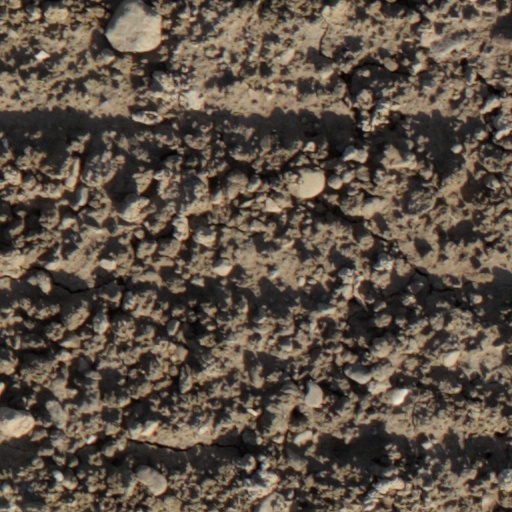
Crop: wheat